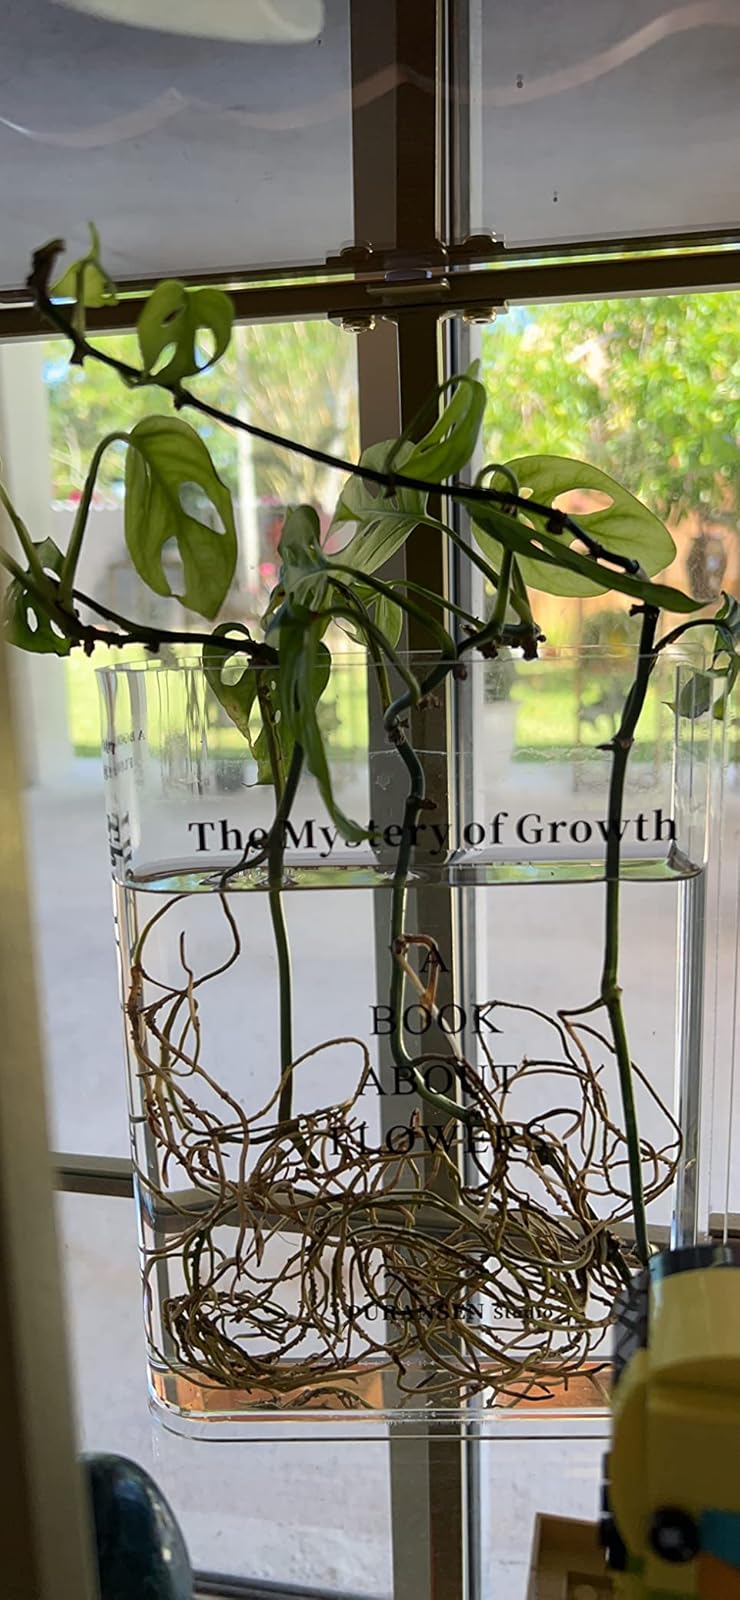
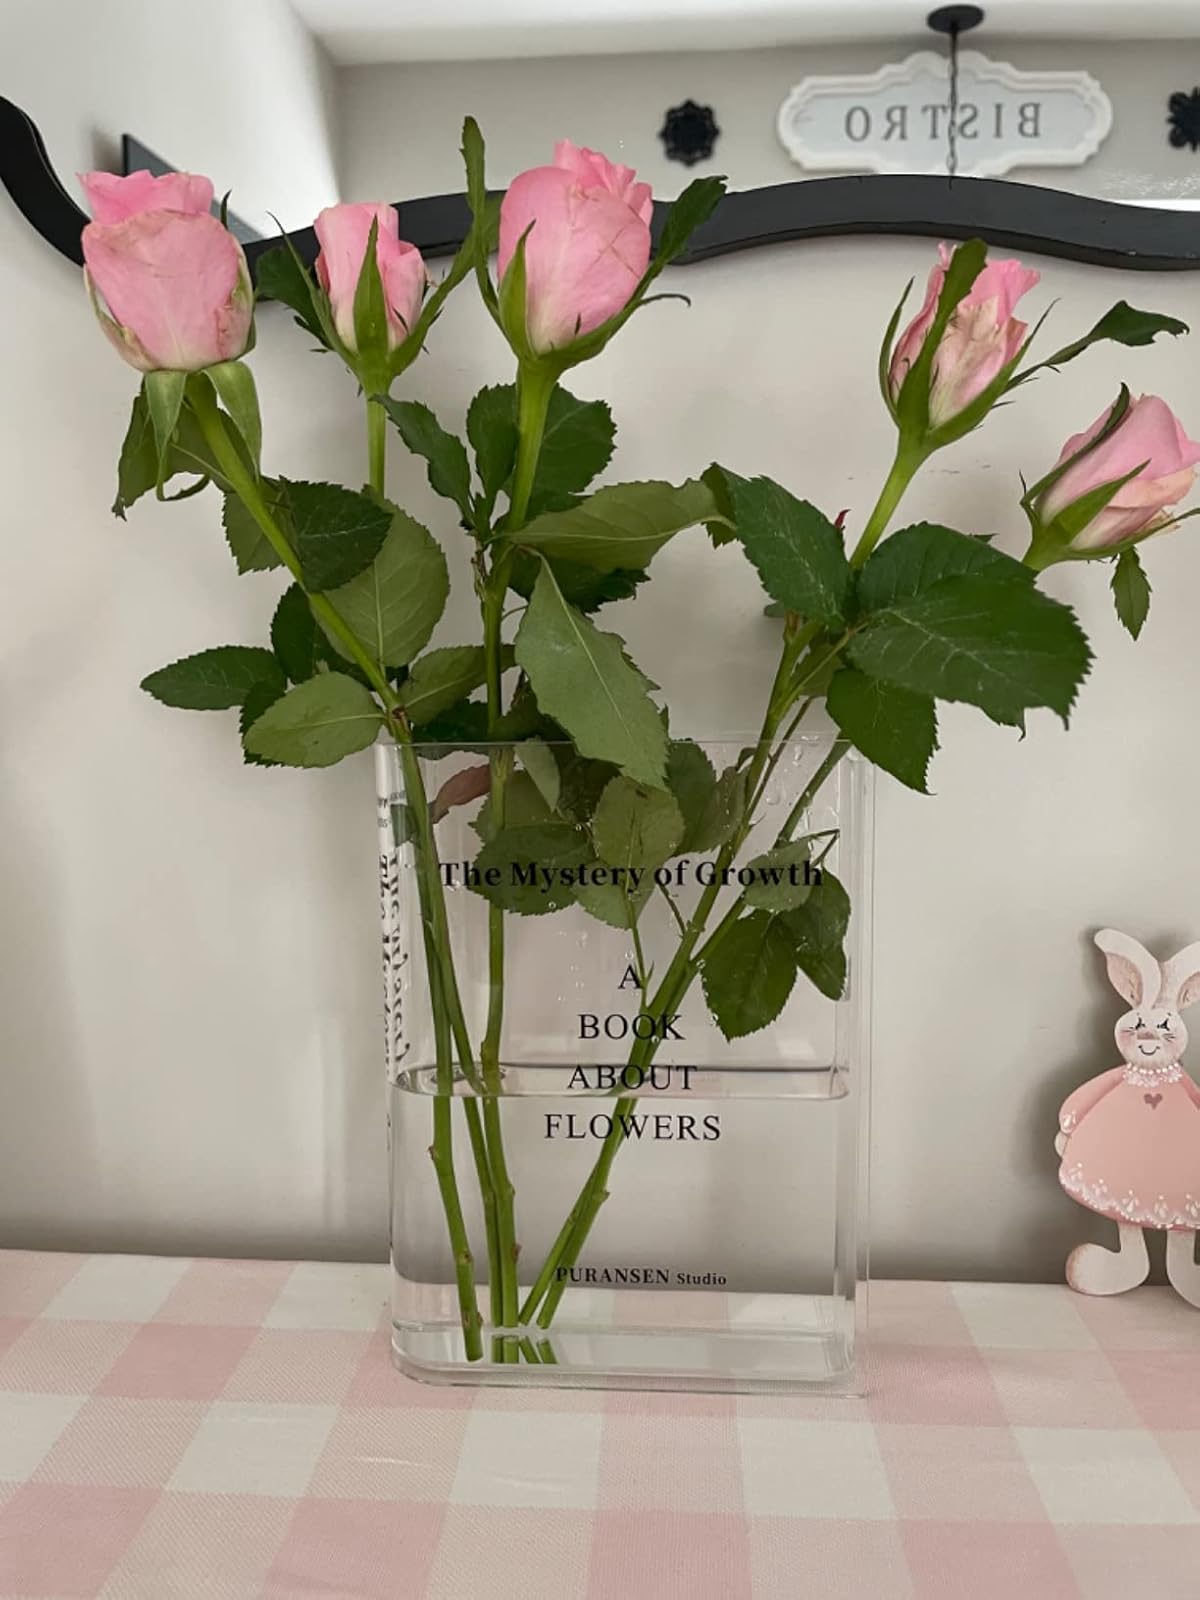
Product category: vase
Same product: yes